Battle of Plassey

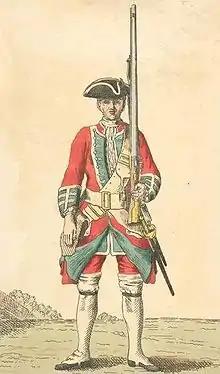
Soldier of the 39th Regiment (c. 1742)

At daybreak on 23 June, the Nawab's army emerged from their camp and started advancing towards the grove. Their army consisted of 30,000 infantry of all sorts, armed with matchlocks, swords, pikes and rockets and 20,000 cavalry, armed with swords or long spears, interspersed by 300 pieces of artillery, mostly 32, 24 and 18-pounders. The army also included a detachment of about 50 French artillerymen under de St. Frais directing their own field pieces. The French took up positions at the larger tank with four light pieces advanced by two larger pieces, within a mile of the grove. Behind them were a body of 5,000 cavalry and 7,000 infantries commanded by the Nawab's faithful general Mir Madan Khan and Diwan Mohanlal. The rest of the army numbering 45,000 formed an arc from the small hill to a position east of the southern angle of the grove, threatening to surround Clive's relatively smaller army. The right arm of their army was commanded by Rai Durlabh, the centre by Yar Lutuf Khan and the left arm closest to the British by Mir Jafar.